Sergey Lavrov

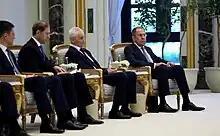
Lavrov, Vice Prime Minister Alexander Novak (far left), Industry and Trade Minister Denis Manturov and First Vice Prime Minister Andrey Belousov in Abu Dhabi, United Arab Emirates, 6 December 2023

In January 2022, the United States accused Russia of sending saboteurs into Ukraine to stage "a false-flag operation" that would create a pretext for Russia to invade Ukraine. Lavrov dismissed the US claim as "total disinformation". On 4 February 2022, Lavrov dismissed as "nonsense" and "craziness" allegations by the United States that Russia was preparing a fake video of the Ukrainian forces attacking the separatist-held Donbas as a pretext for starting a war in Ukraine. On 10 February 2022, Lavrov met with British Foreign Secretary Liz Truss. In the context of tensions between Russia and the West over a build up of Russian troops near the Russia–Ukraine border talks between the two foreign ministers were described as "difficult". Lavrov denied that Russia has any plans to invade Ukraine. He described Western "demands to remove Russian troops from Russian territory" as "regrettable".